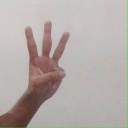
अक्षर: व